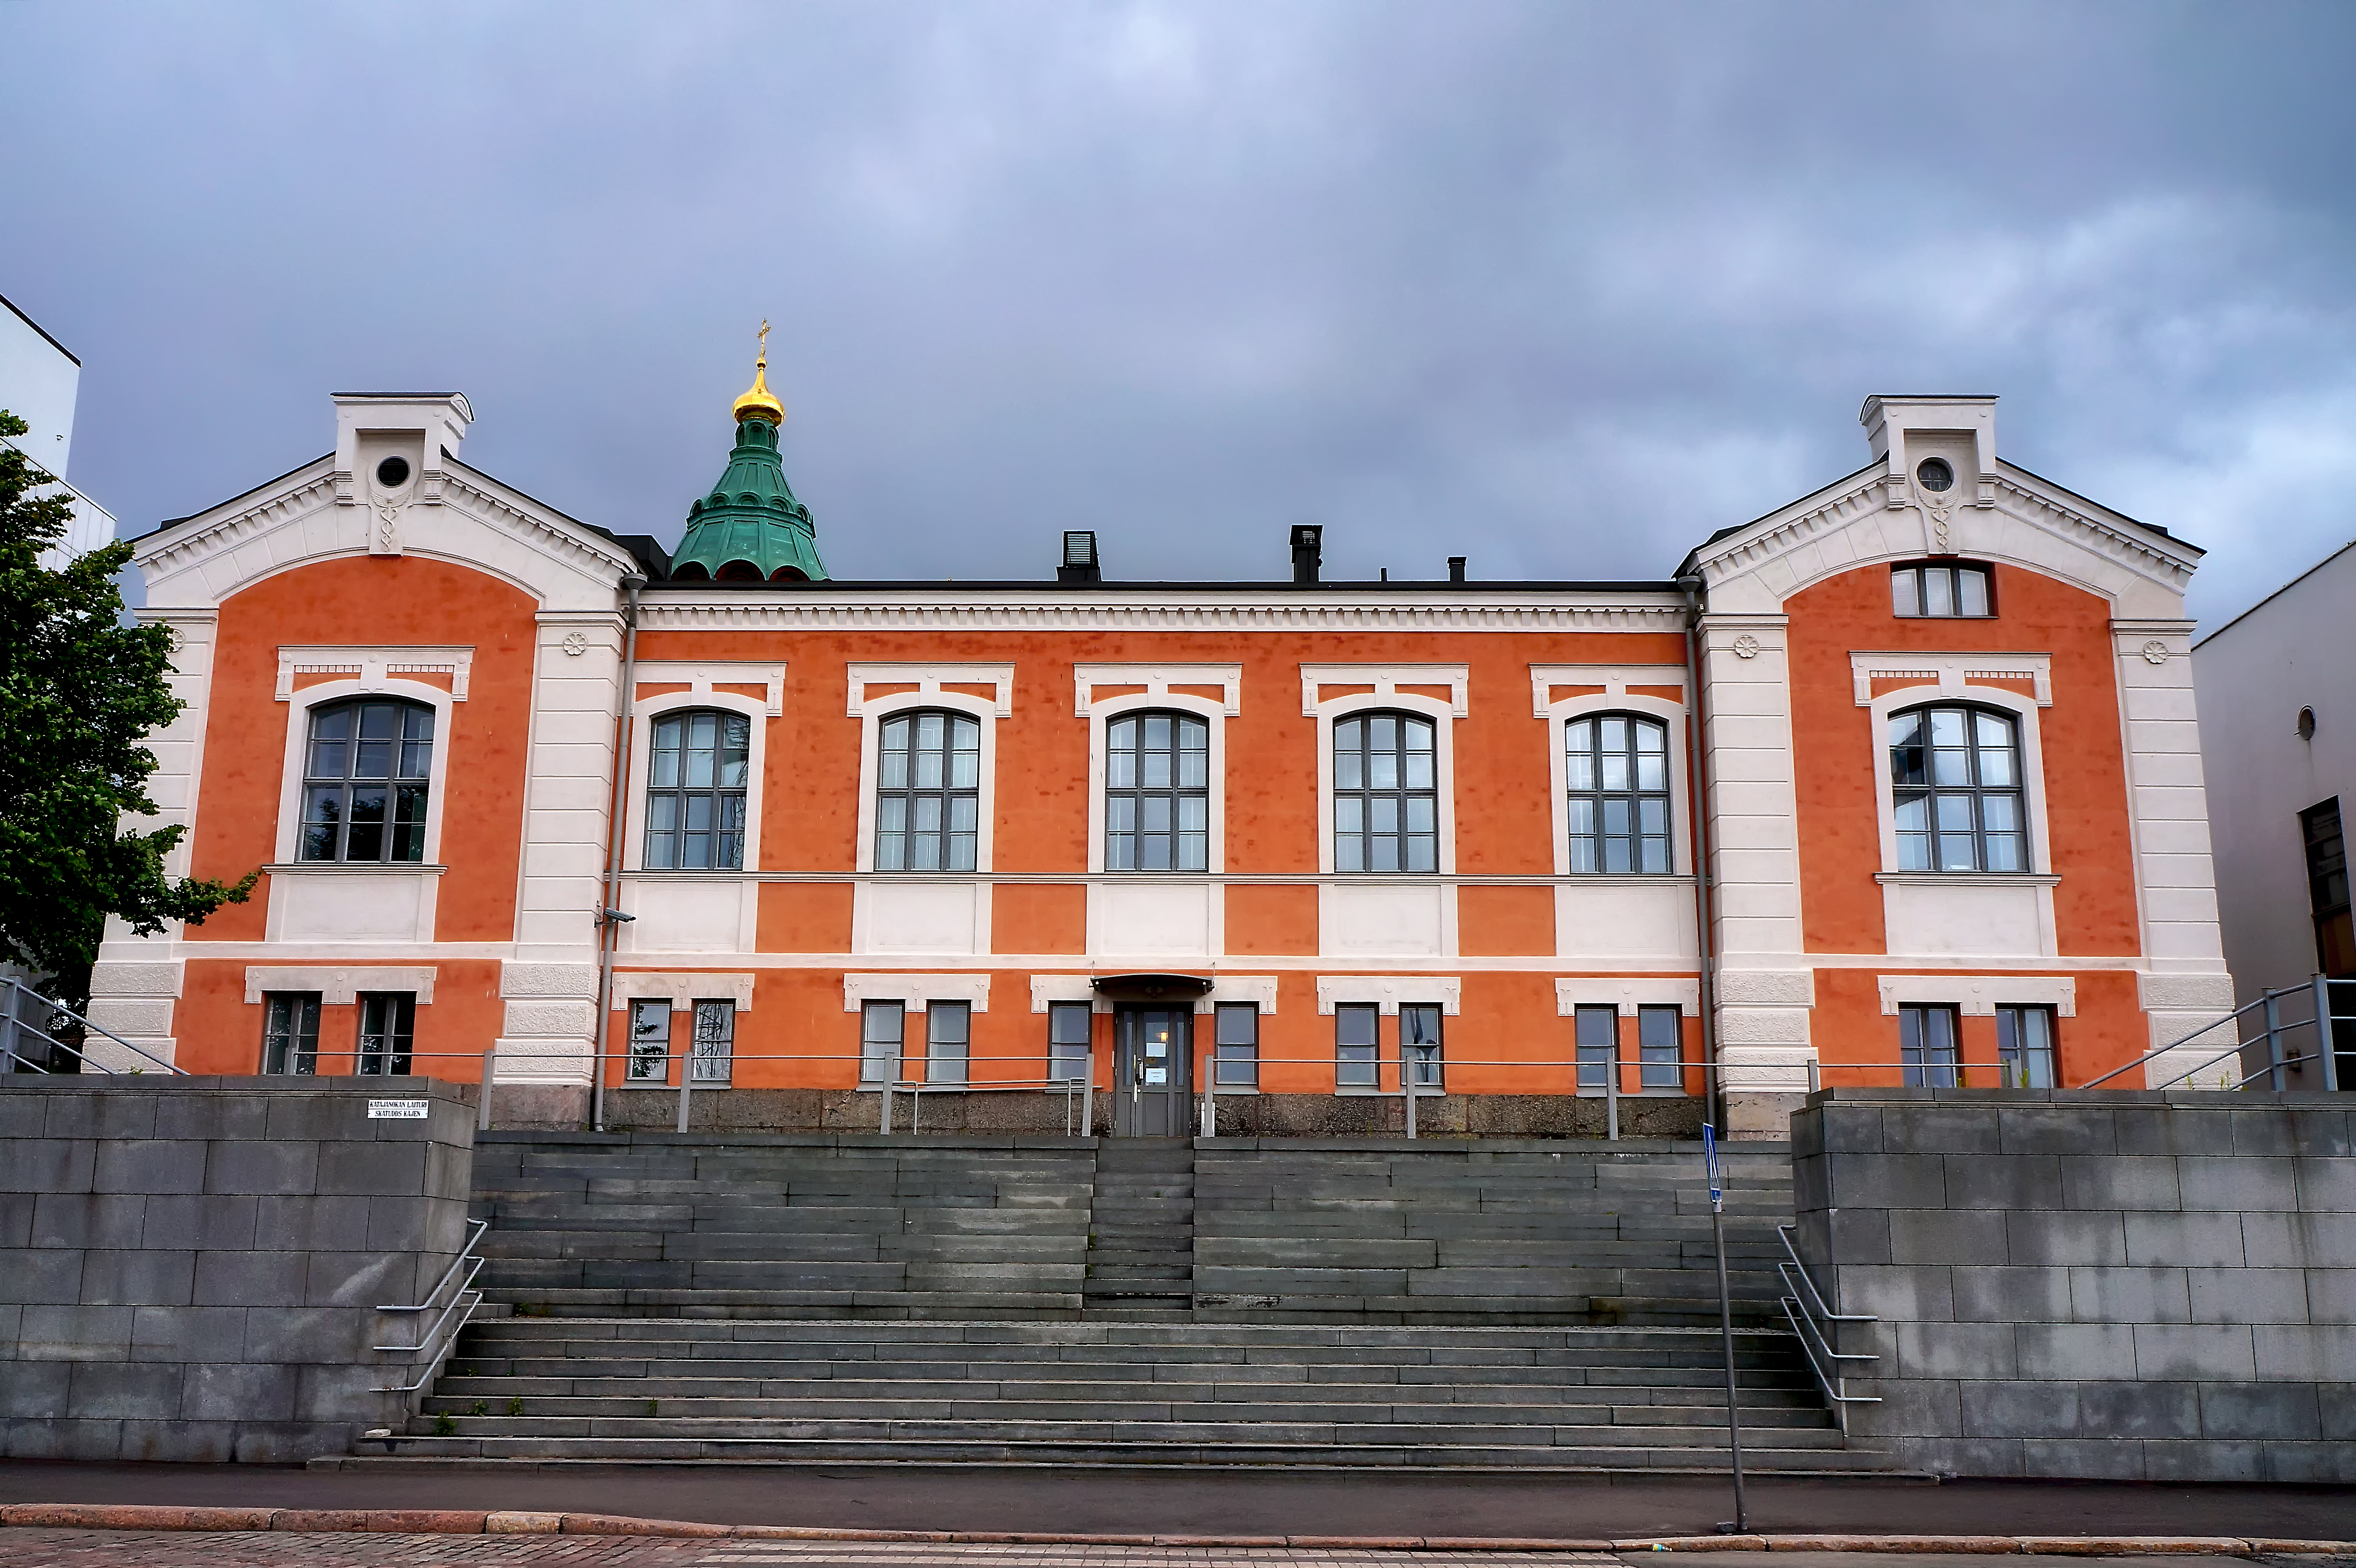
architecture, street, house, window, town, building, chateau, palace, downtown, landmark, facade, synagogue, finland, helsinki, estate, katajanokanlaituri, urban area